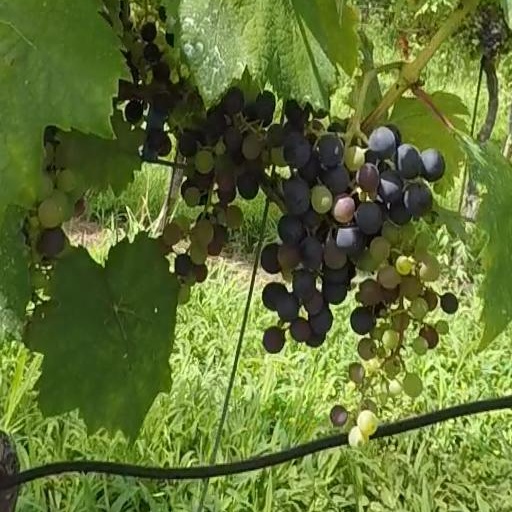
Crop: grape